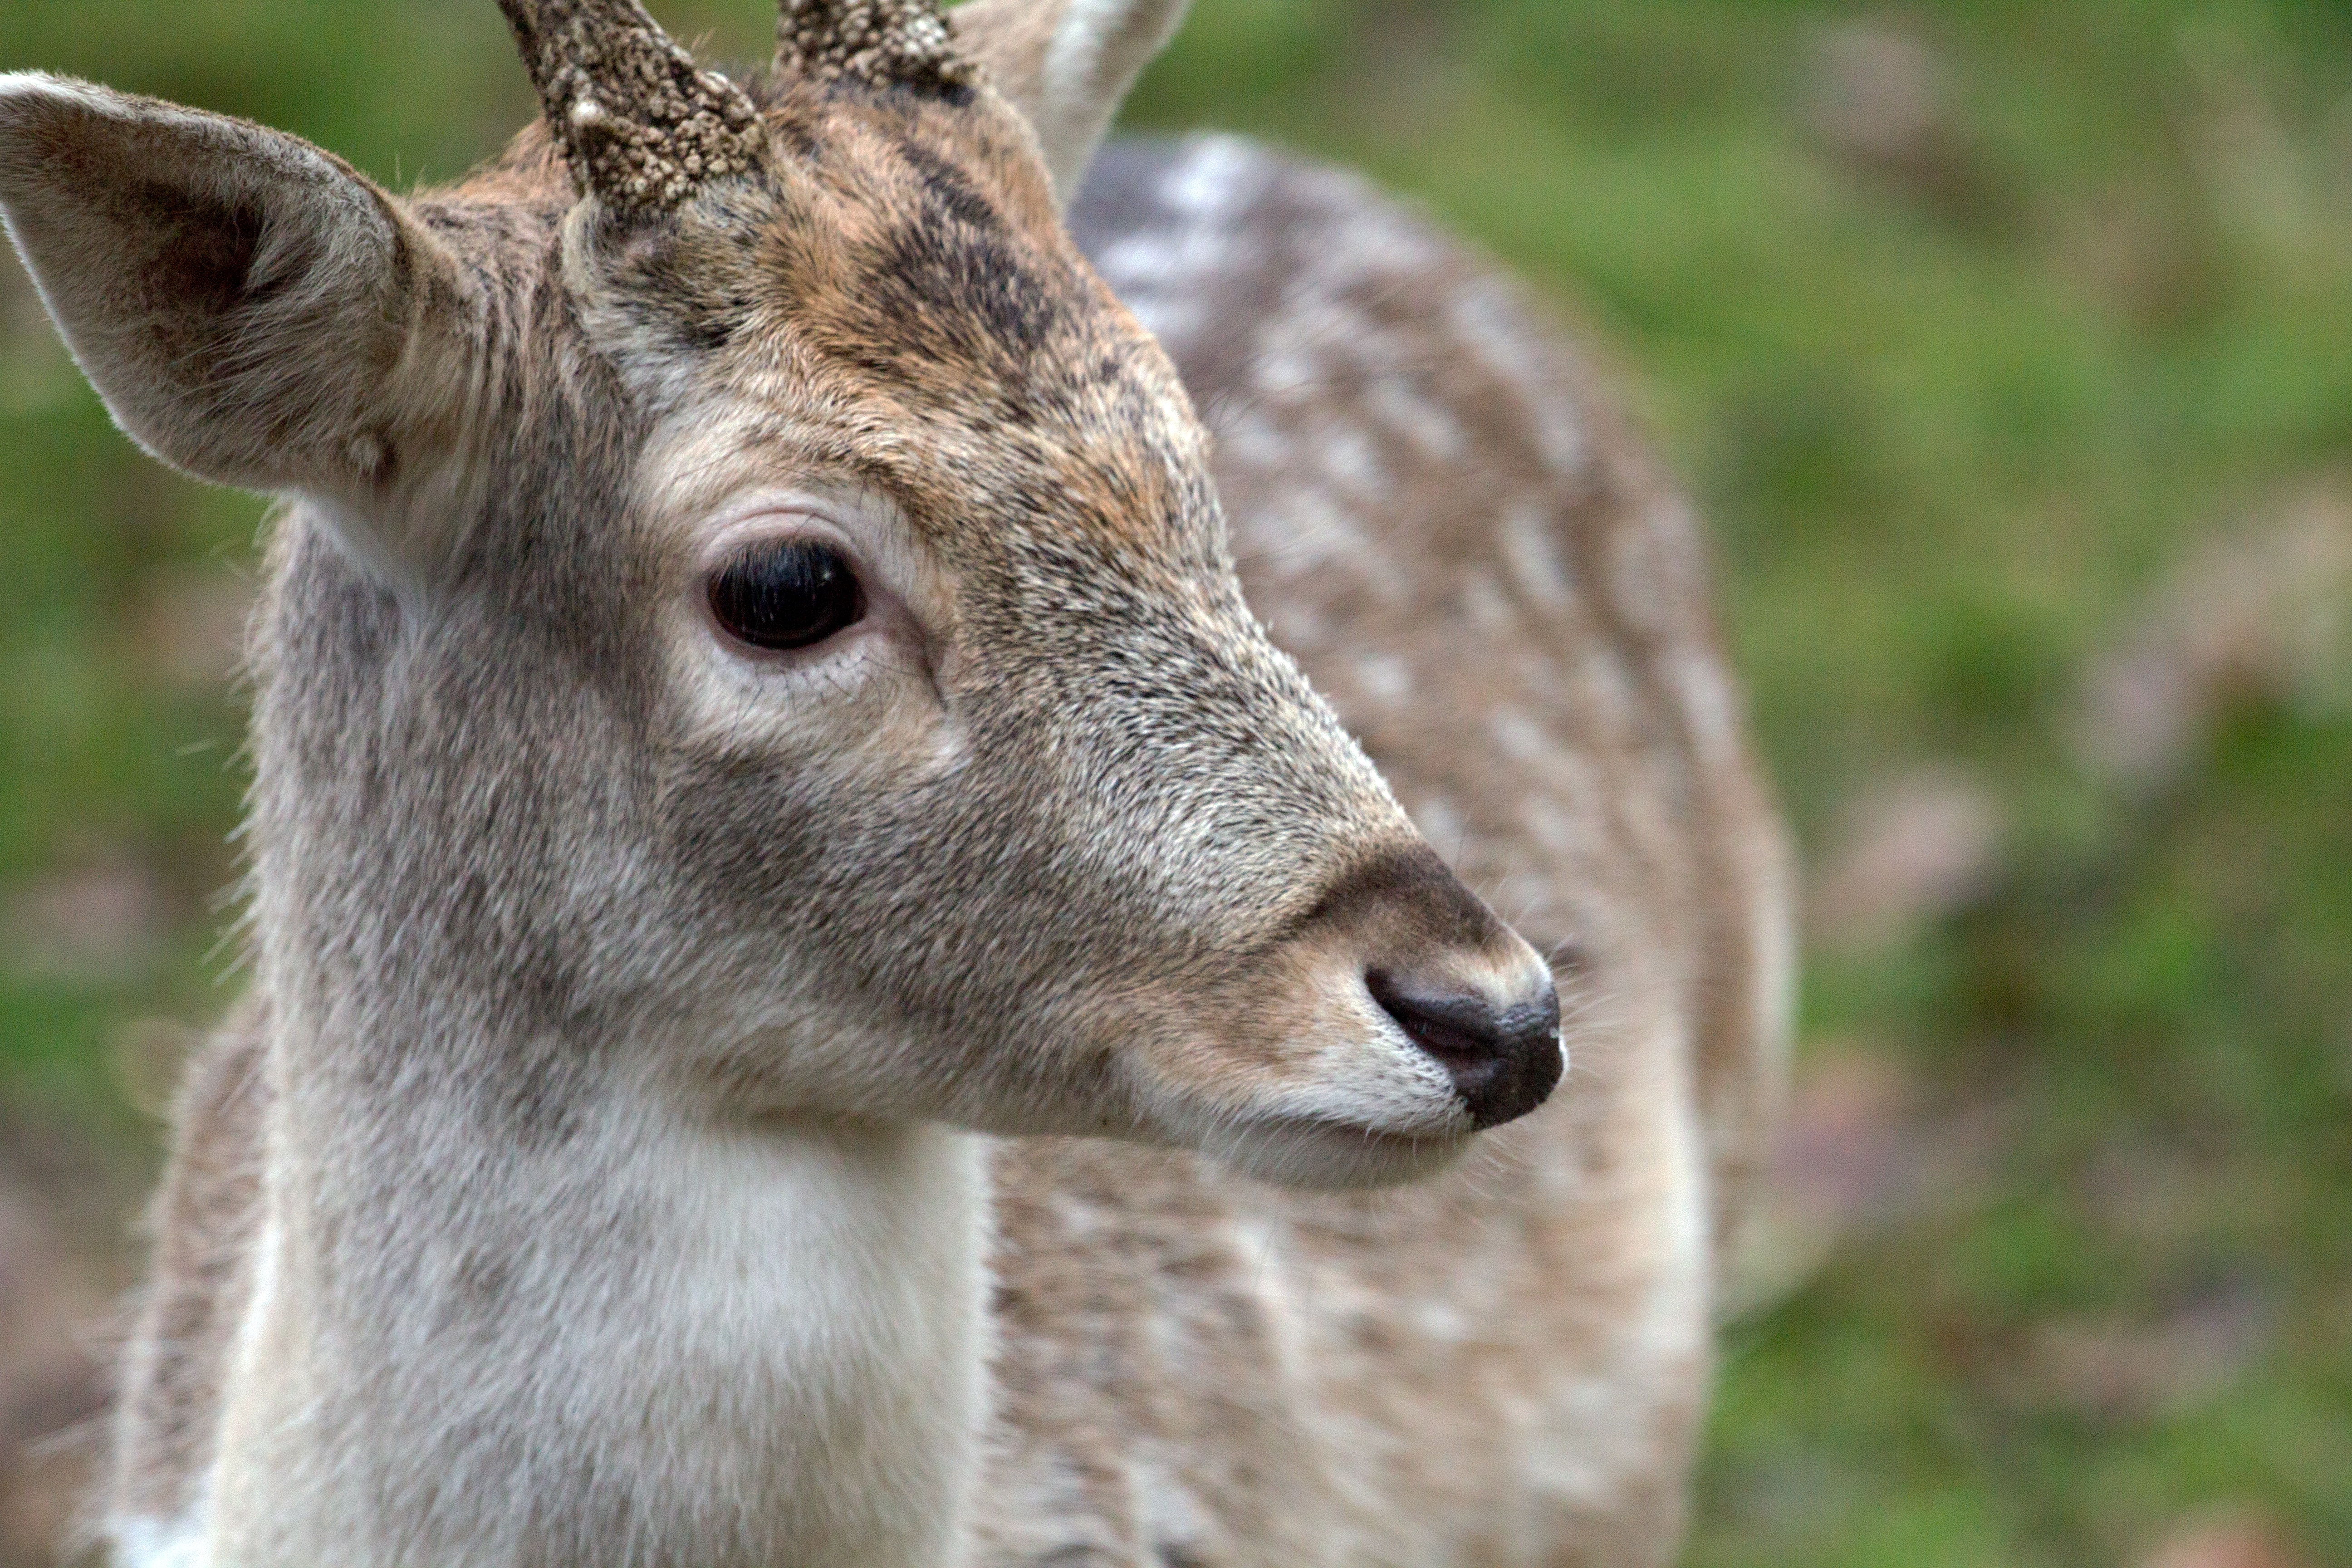
forest, wildlife, deer, zoo, mammal, fauna, vertebrate, hirsch, fallow deer, white tailed deer, musk deer